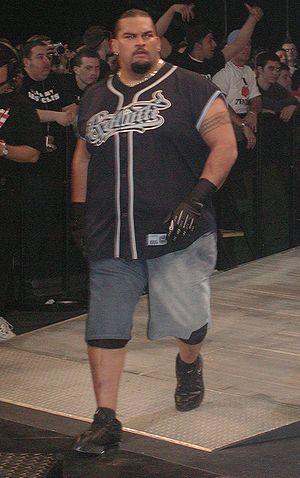
Matthew Tapunuu « Matt » Anoa'i, est un catcheur samoan plus connu sous le nom de Rosey.
Edward Smith Fatu, né le 28 mars 1973 à San Francisco et mort le 4 décembre 2009 à Houston, est un catcheur américain mieux connu sous le surnom d'Umaga.